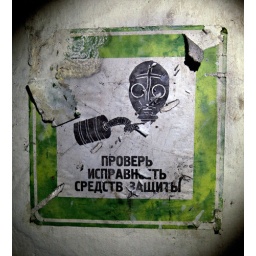
Welcoming poster in the wall of the command bunker at the nuclear missile base in Latvija.